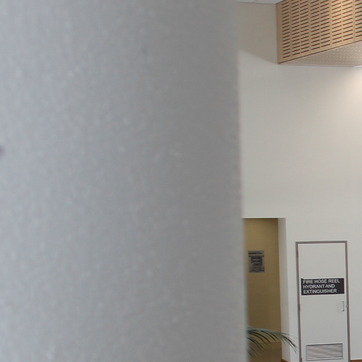
Material: painted